The Scarlet Empire

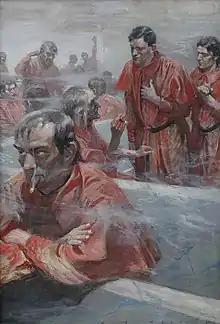
"With a smirk and a bow I greeted the old witch," original oil painting illustration for "The Scarlet Empire" by Hermann C. Wall (1875-1919), chapter 14, p. 140

John Walker is a young American socialist, active and dedicated. Yet his personal poverty, and the slow progress of his cause, leave him despondent. In a fit of depression he decides on suicide by drowning: he hurls himself off "the long pier...called the Suicides' Promenade" at Coney Island. He loses consciousness—but is revived by a man in a strange diving suit; Walker at first mistakes him for a kind of fish/man. In fact, the man is a surgeon engaged in research; he explains to Walker that they are in Atlantis, at the bottom of the sea, and gives the American a cursory explanation of the nature of Atlantean society. (He cannot say much; Atlanteans are limited to a thousand words of speech per day, as measured by the "verbometers" they wear.)